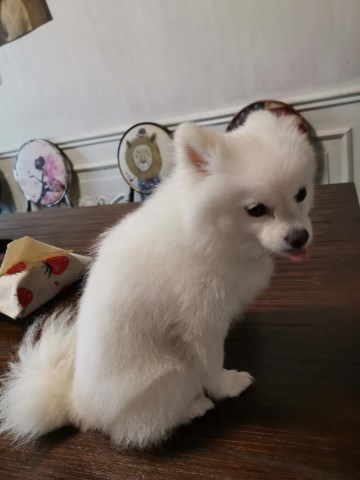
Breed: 1936-n000005-Pomeranian